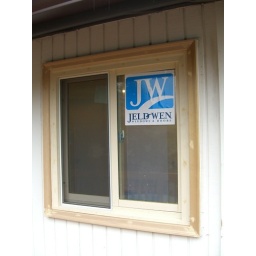
New windows in the kitchen